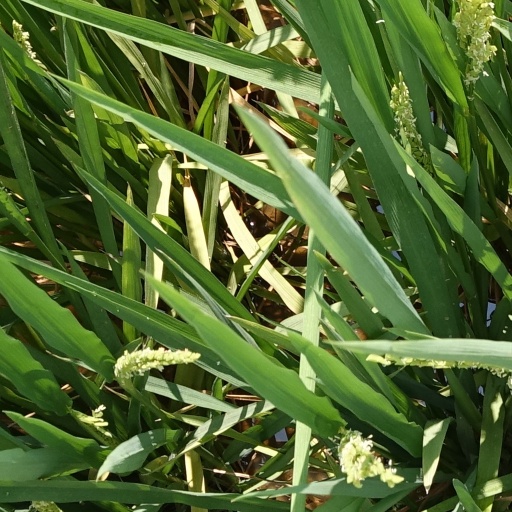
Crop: rice